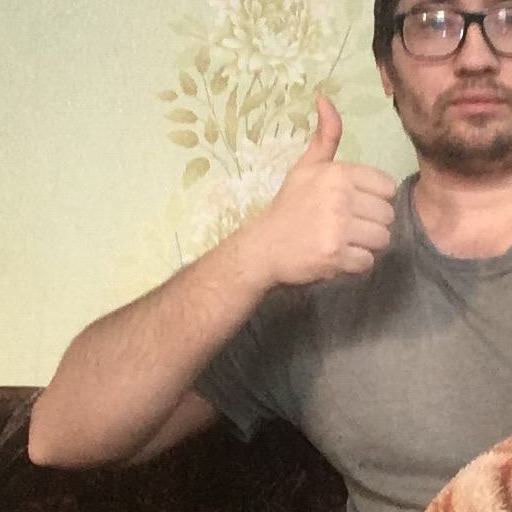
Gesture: like